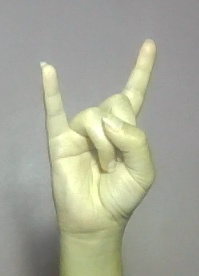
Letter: la